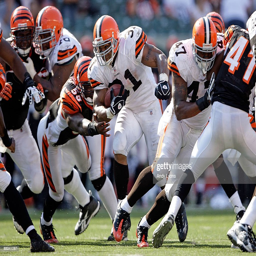
# runs with the ball during the game against american football team .